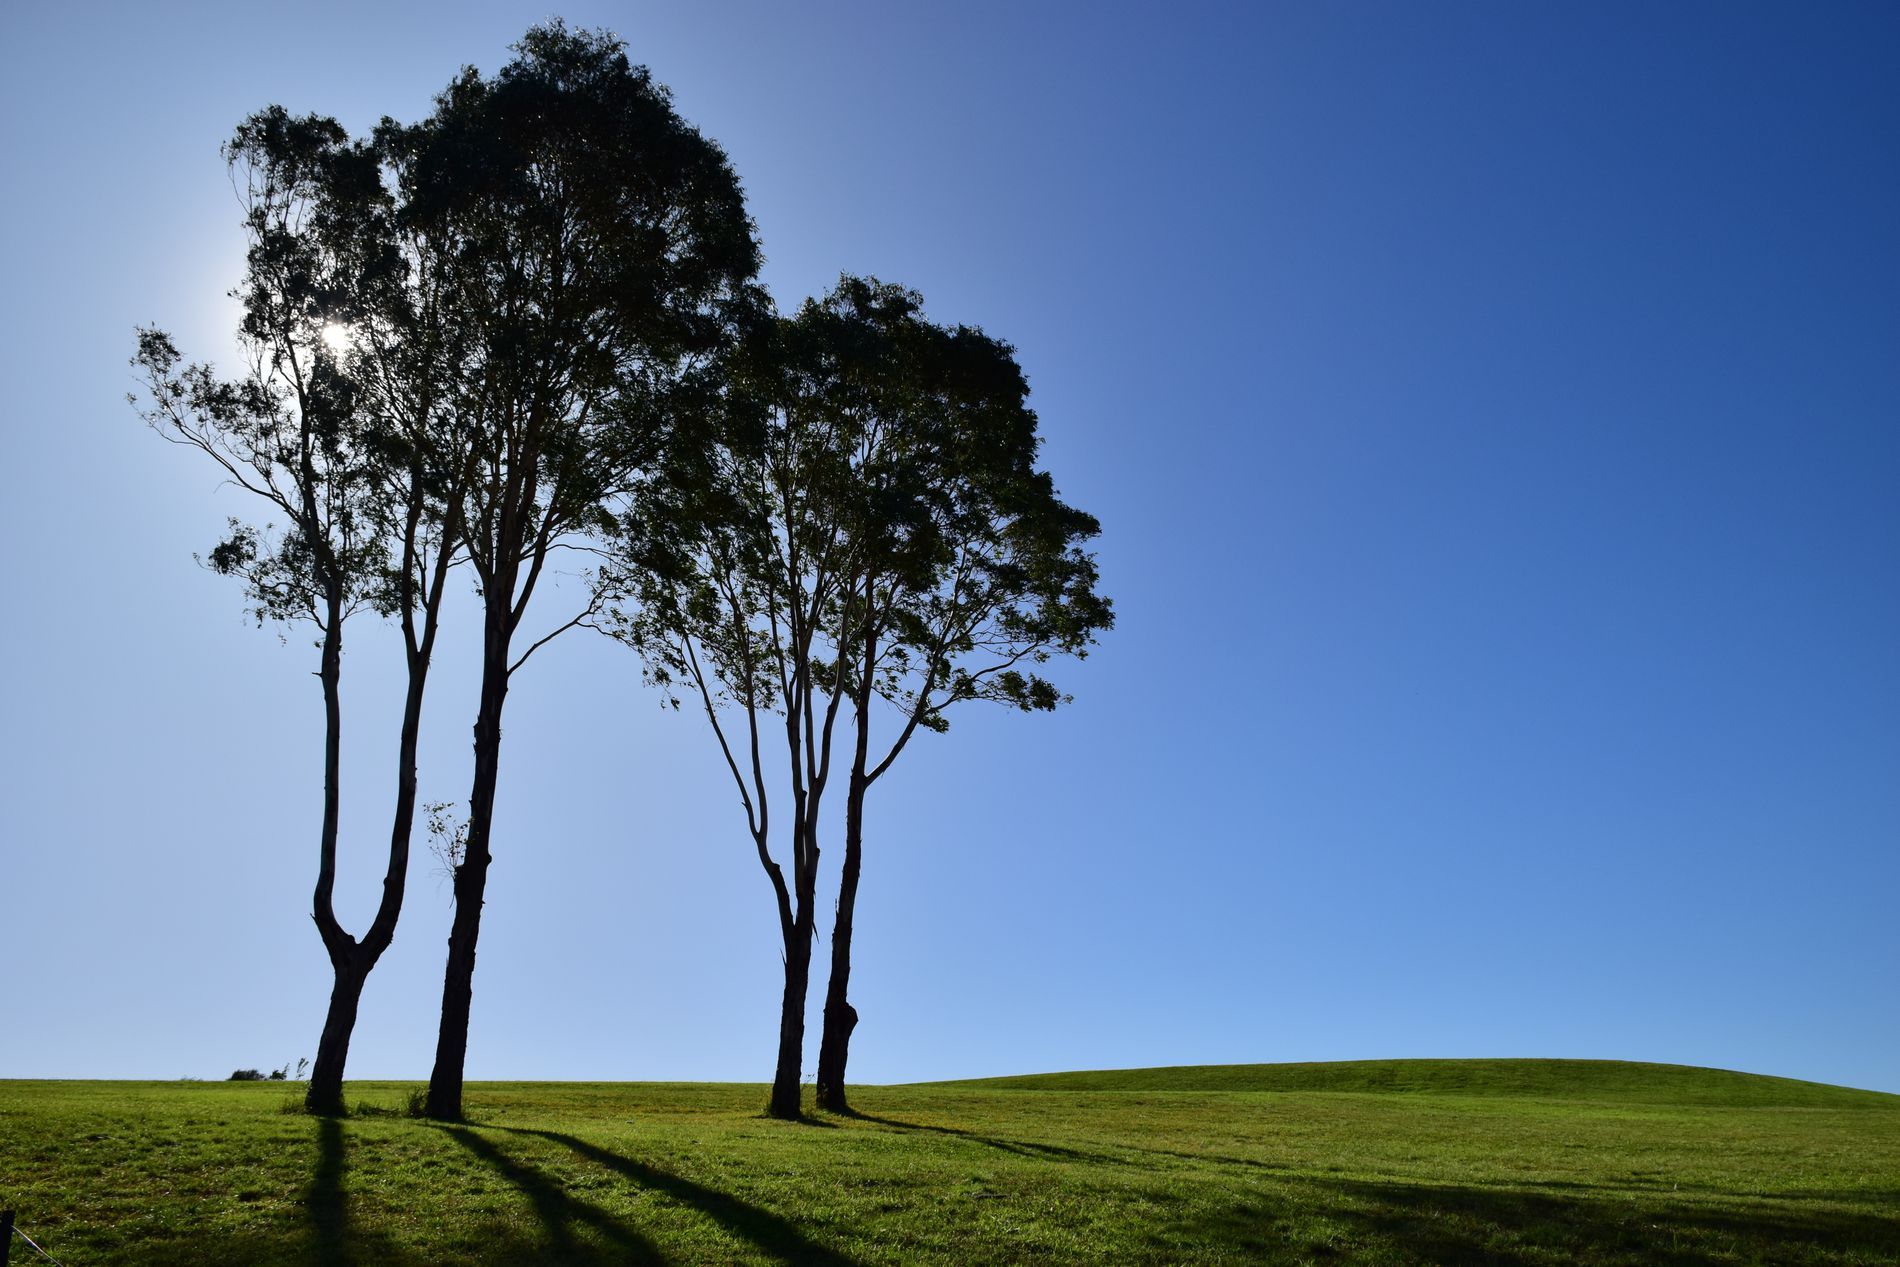
A serene natural scene.
The shot displays the beauty of the trees situated on the grass, with a clear sky in the background creating a stunning natural view.
This is long shot. The shot showcases the beauty of nature. The lighting in the image is strong, creating a clear contrast between the trees and the sky. The shot was taken during the day under sunlight.
Labels: Plant, Tree, Landscape, Nature, Outdoors, Grass, Scenery, Sky, Field, Grassland, Tree Trunk, Ground, Green, Oak, Sycamore, Horizon, Lawn, Trees
Camera: NIKON CORPORATION NIKON D5300
Lens: 18-140mm f/3.5-5.6, AF-S DX Nikkor 18-140mm f/3.5-5.6G ED VR
Aperture: F7.1
Exposure: 1/2000 sec
ISO: 250
Focal length: 18.0 mm